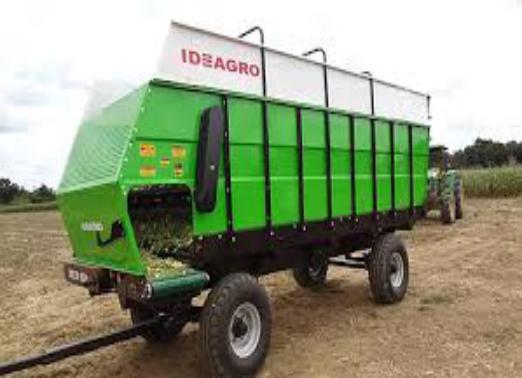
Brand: ideagro
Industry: Transportation